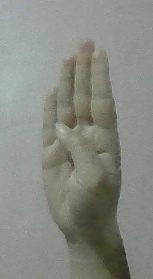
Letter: kaaf